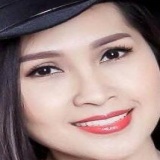
hoa hậu Nguyễn Thị Ánh Ngọc